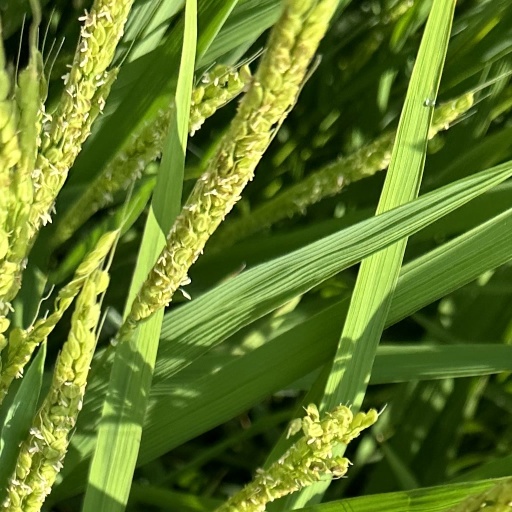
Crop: rice